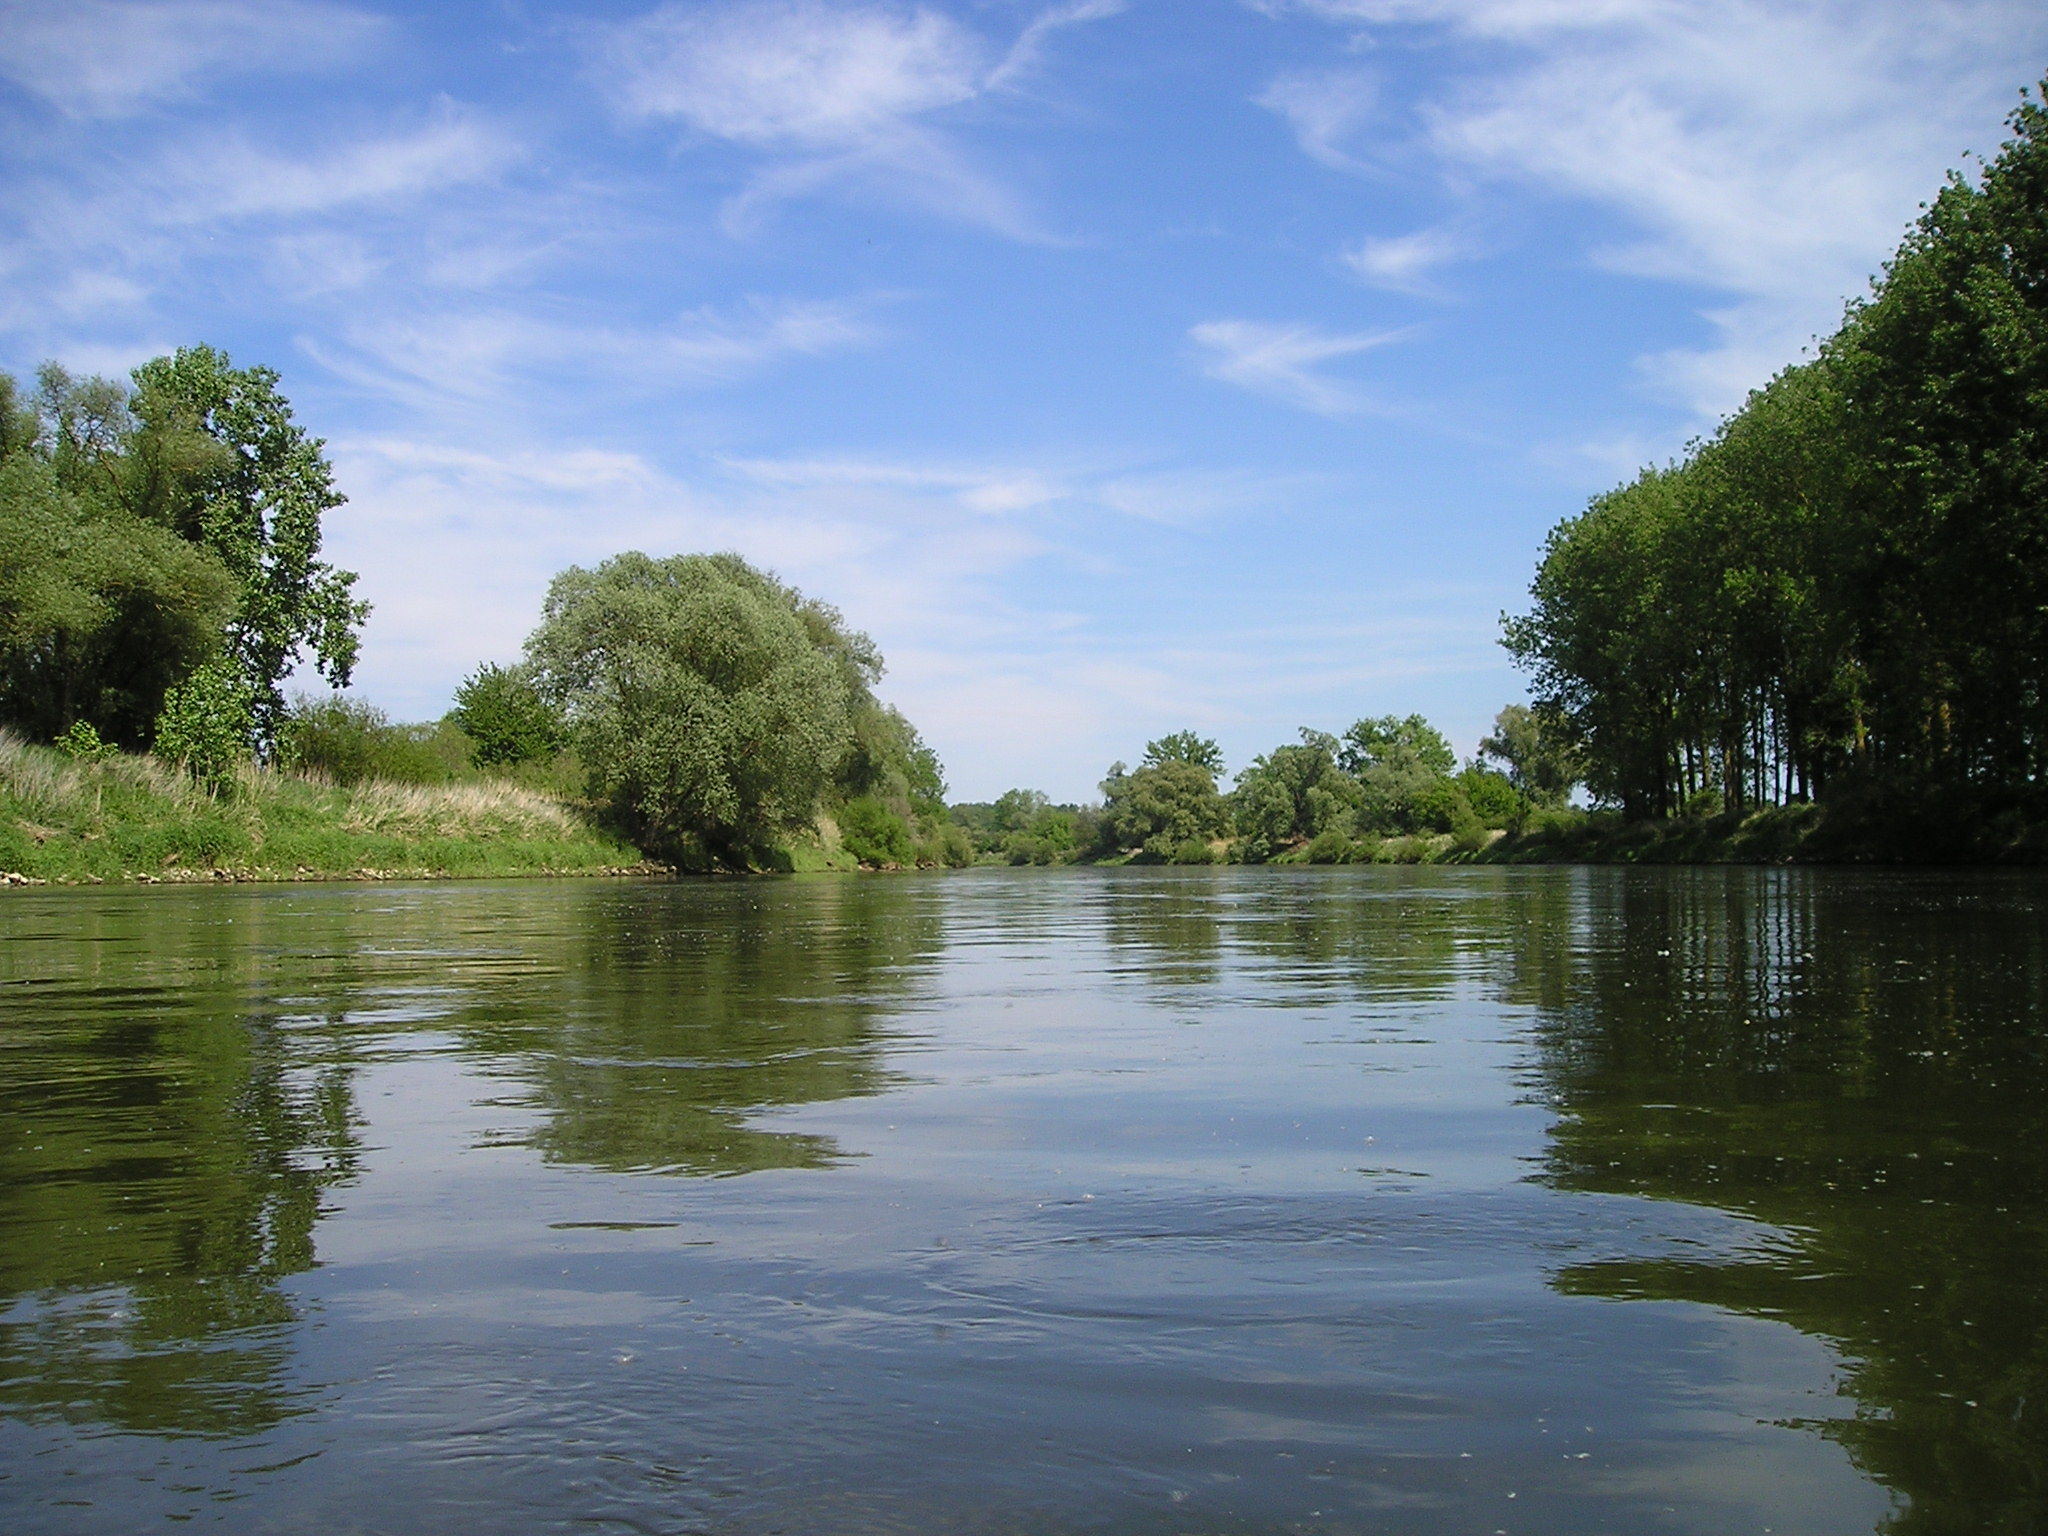
tree, water, nature, marsh, swamp, lake, river, canal, pond, reflection, vehicle, waterway, body of water, boating, wetland, floodplain, germany, habitat, landform, natural environment, geographical feature, bayou